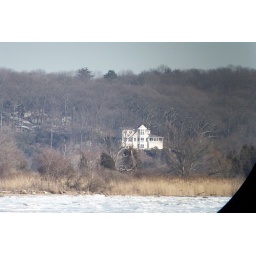
An eagle perches in the tree to the left of the white house